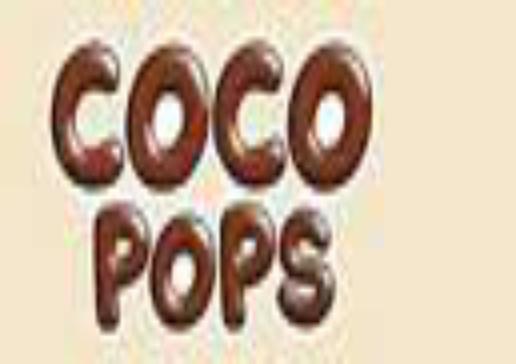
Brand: Coco Pops
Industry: Food